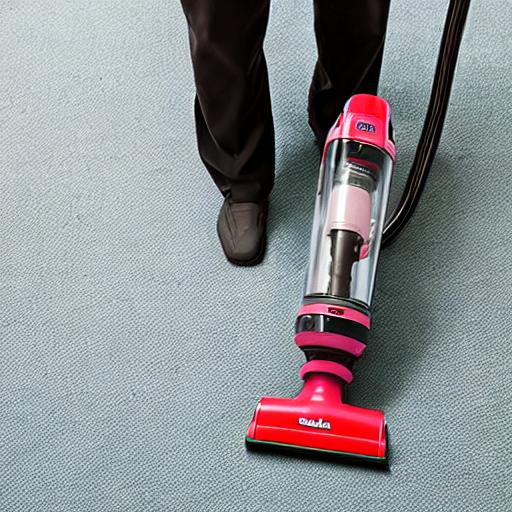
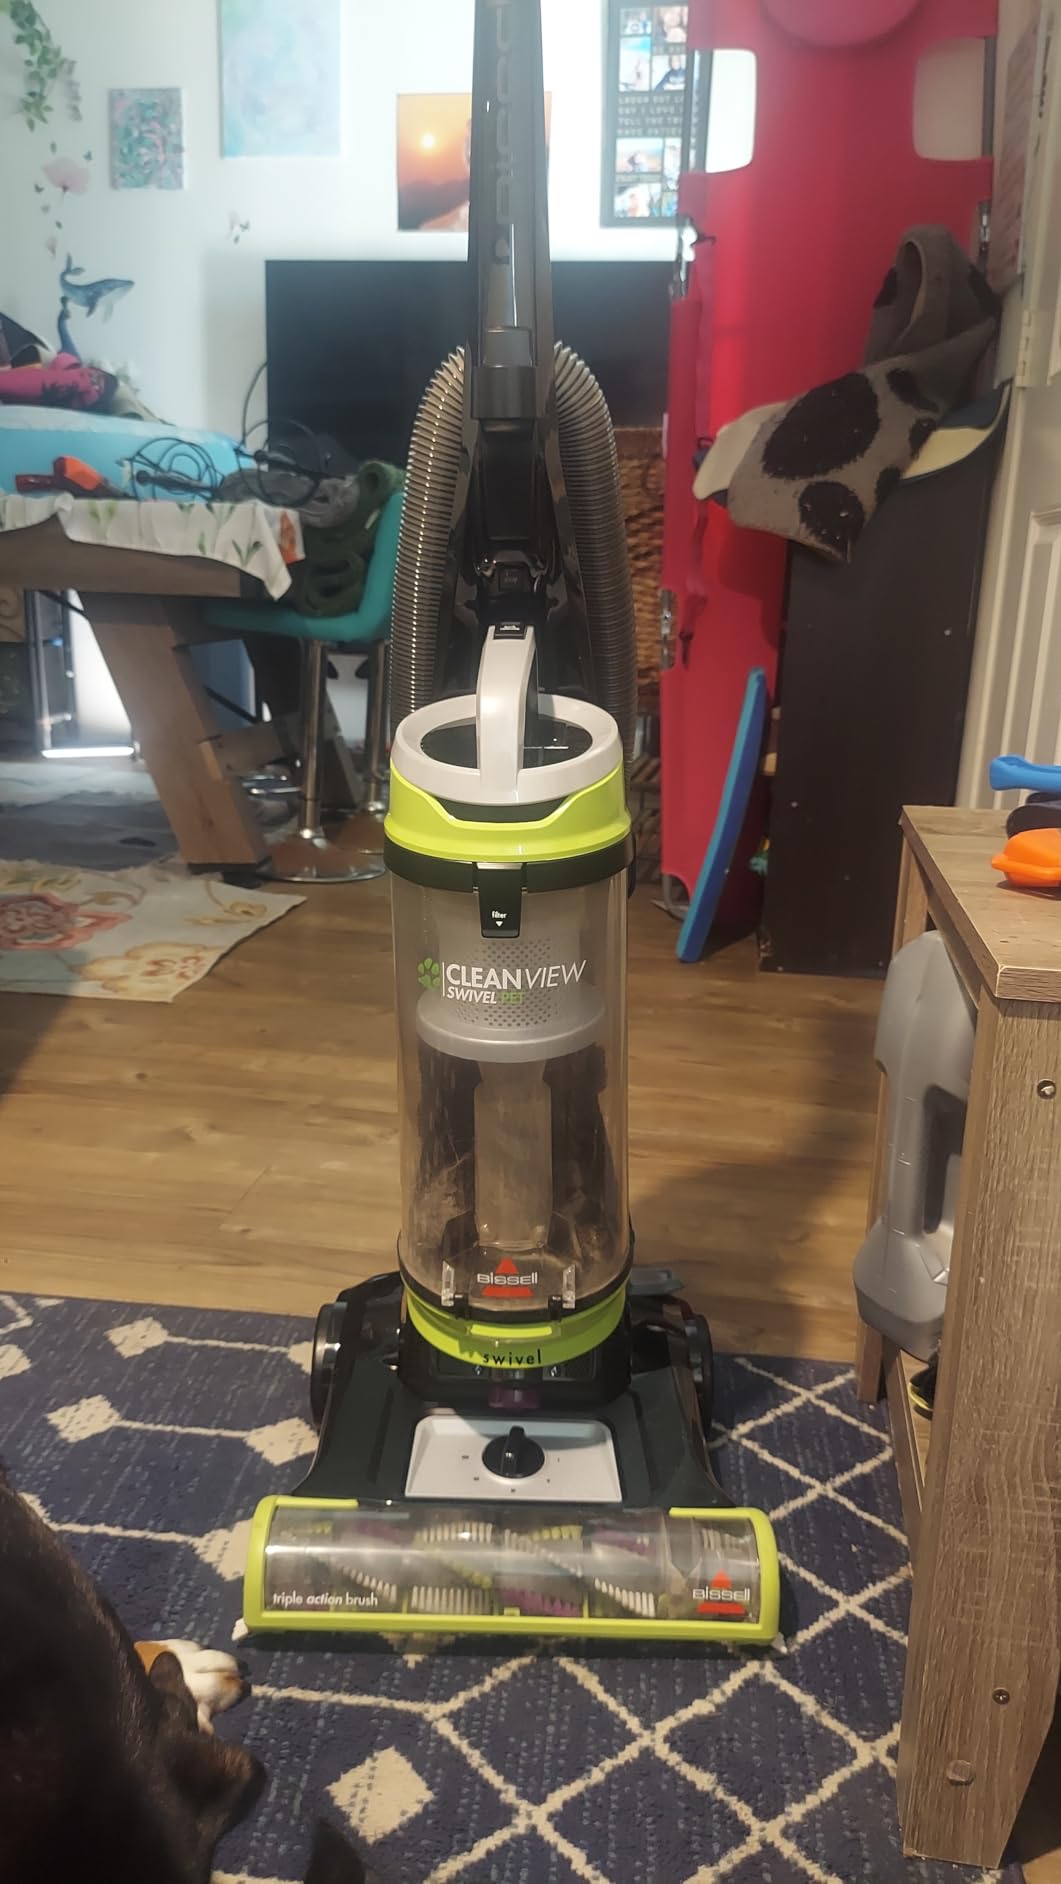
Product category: items_vacuum
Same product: no